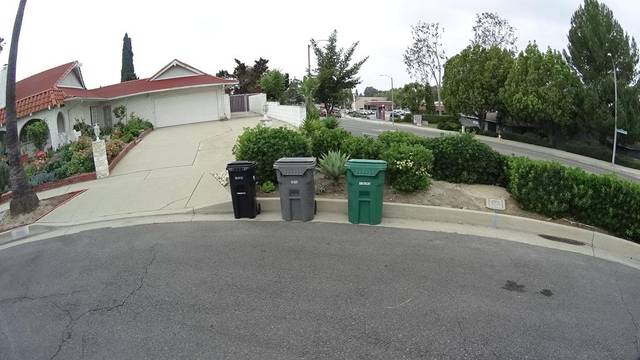
Region: Mexico
Coordinates: 34.02, -117.807